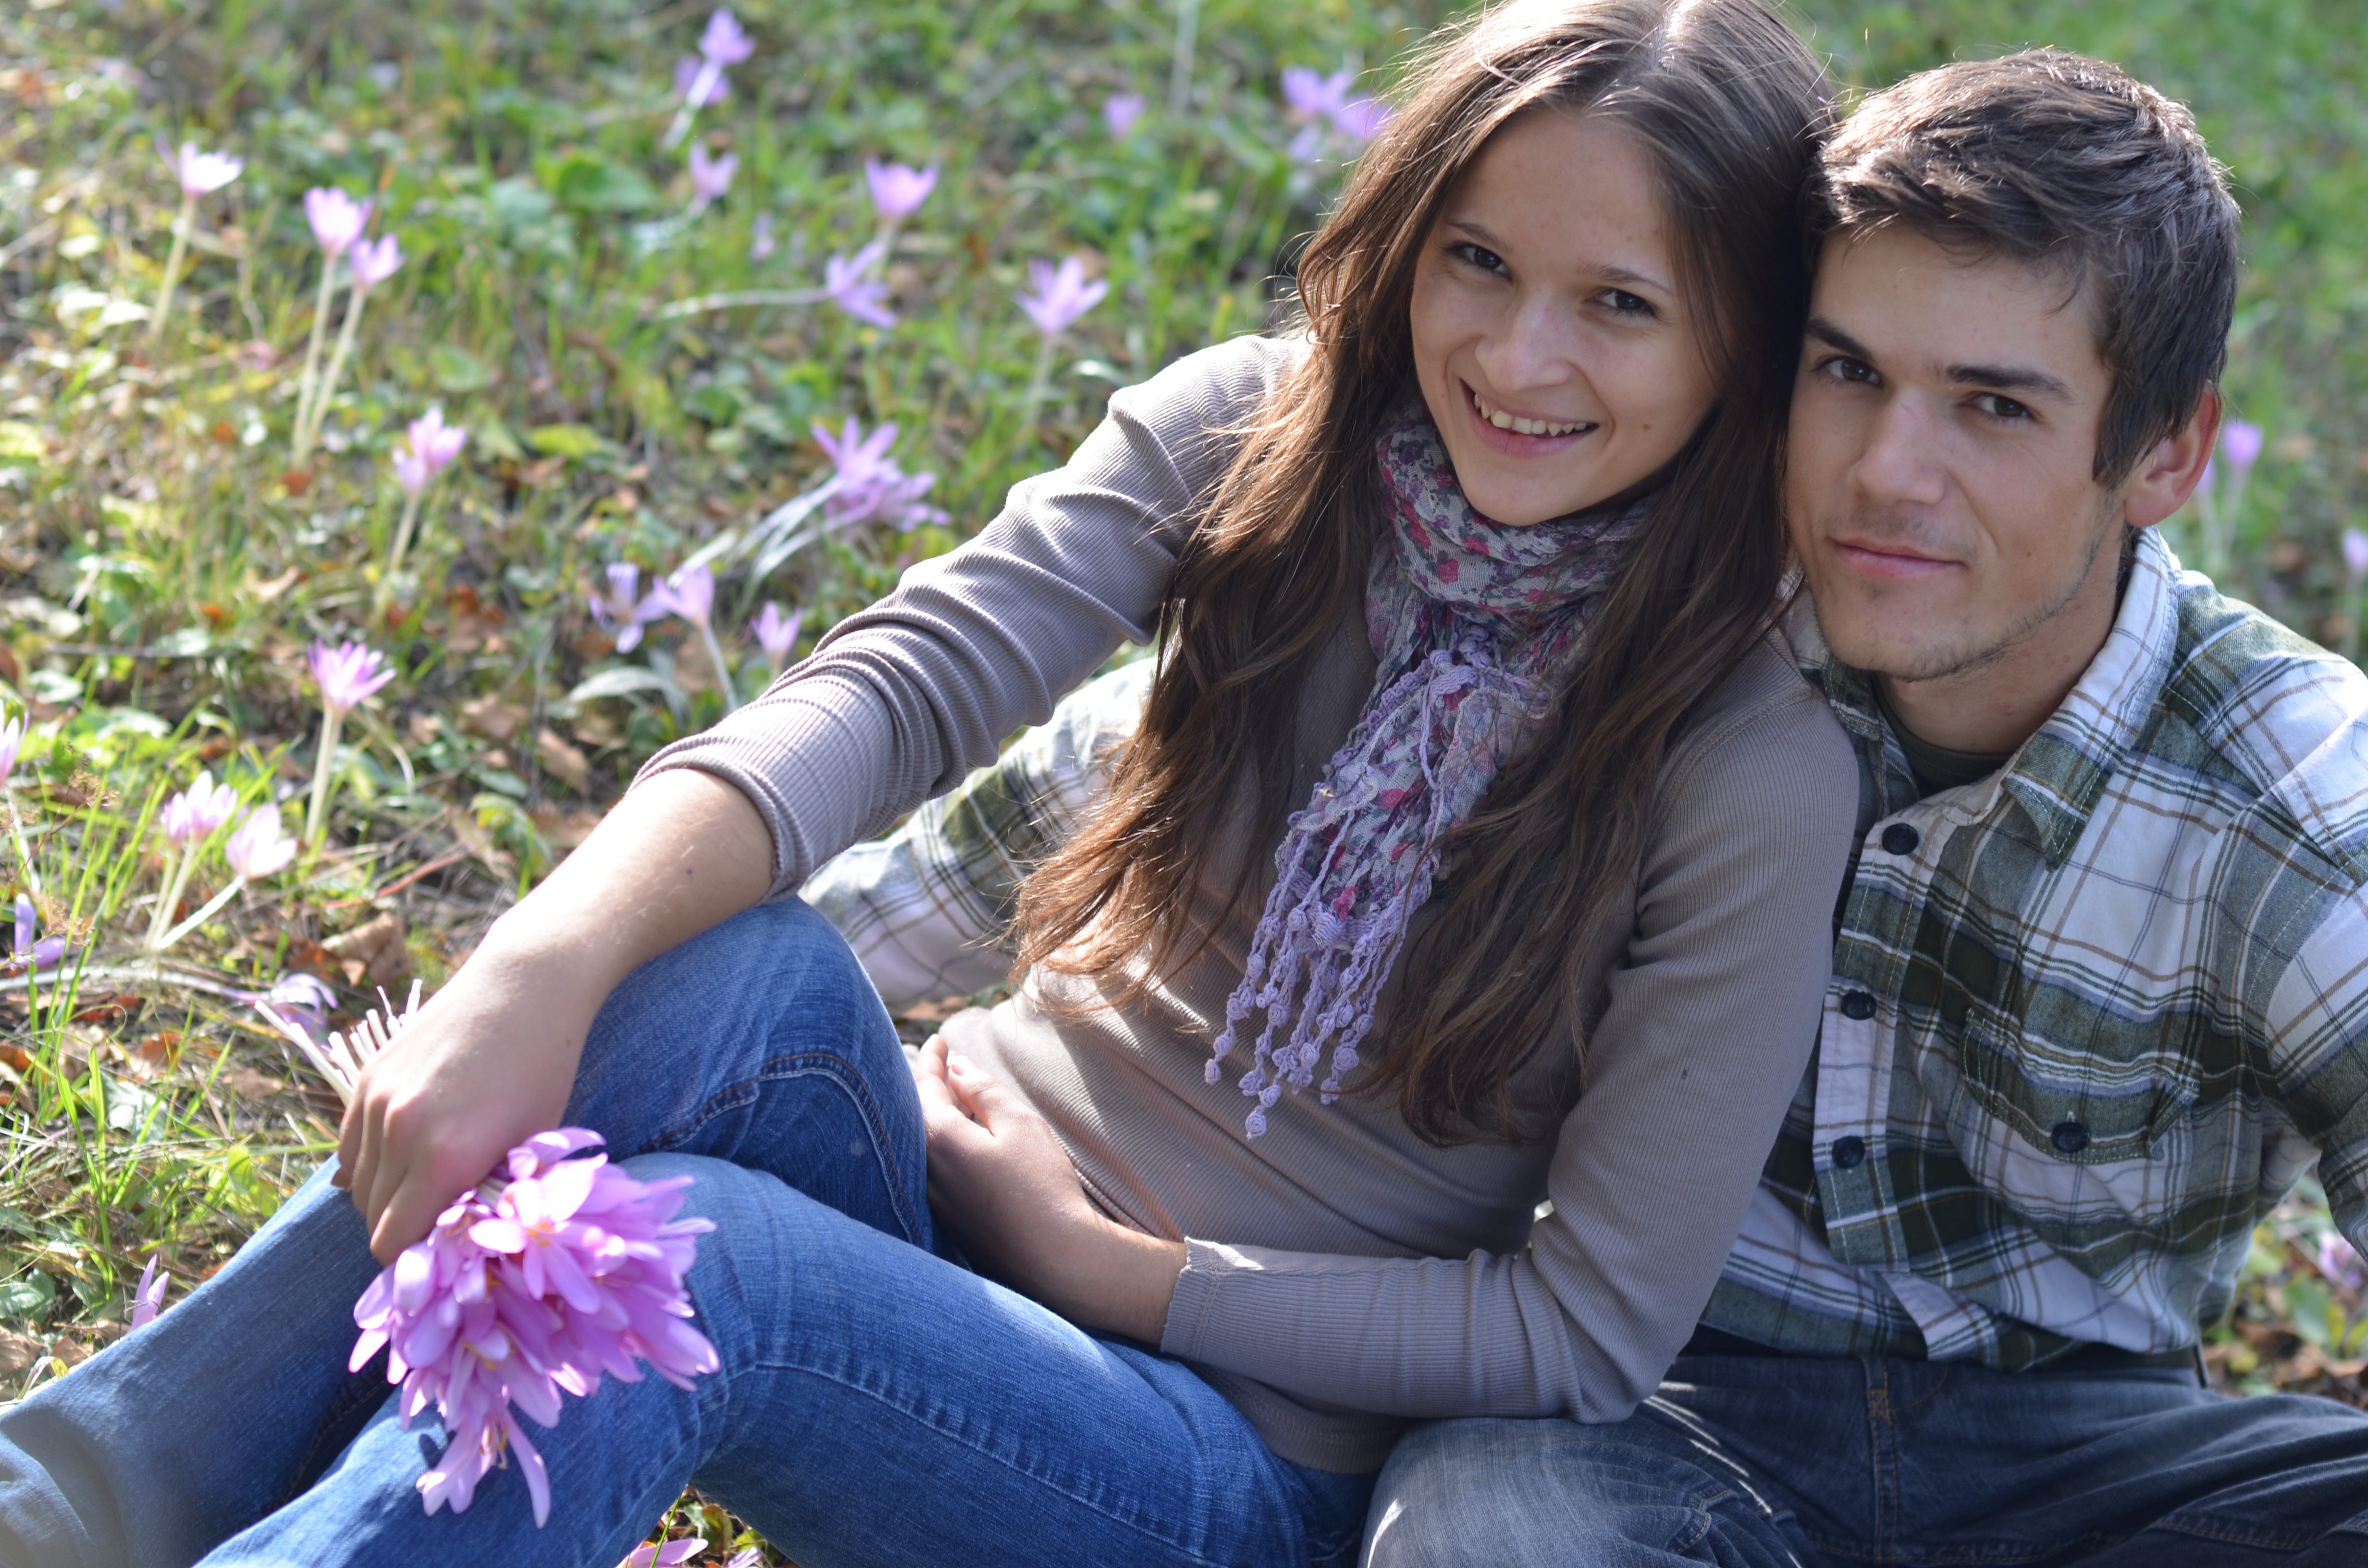
nature, person, people, photography, love, spring, excursion, family, beauty, mood, interaction, young couple, photo shoot, portrait photography